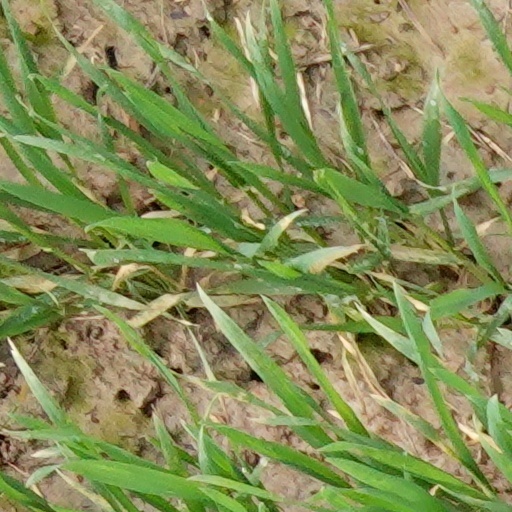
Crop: wheat